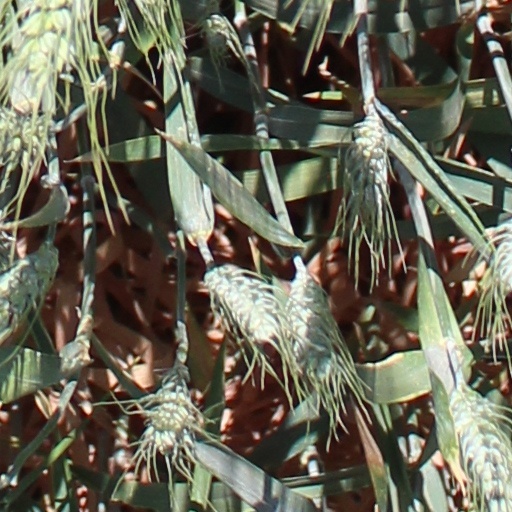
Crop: wheat